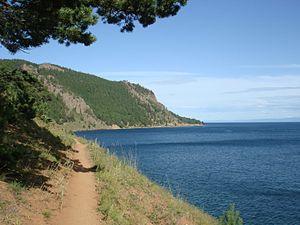
Le Sentier de grande randonnée du lac Baïkal est un réseau de sentiers touristiques d’une longueur totale de plus de 1 800 kilomètres autour du lac Baïkal en Sibérie.